The Sweet Escape (song)

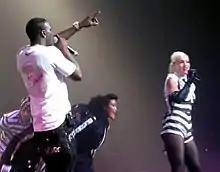
Akon and Stefani performing "The Sweet Escape" on The Sweet Escape Tour

In the United States, "The Sweet Escape" debuted at number 93 on the "Billboard" Hot 100 on the issue dated December 30, 2006. Following Stefani and Akon's performance of the song on "American Idol" in late March 2007, it peaked at number two on the chart dated April 14 behind Akon's subsequent single "Don't Matter", selling 140,200 downloads during that week. The song spent 15 consecutive weeks in the top 10 and remained on the chart for over nine months, listed at number three on the "Billboard" Hot 100 year-end chart. The single was successful in mainstream music, topping the Pop 100 and Pop 100 Airplay charts and reaching number two on the Mainstream Top 40 chart. It had strong airplay on adult contemporary stations and reached the top five of the Hot Adult Contemporary Tracks and Hot Adult Top 40 Tracks charts. The song was nominated for Best Pop Collaboration with Vocals at the 2008 Grammy Awards, but lost to Robert Plant and Alison Krauss' "Gone Gone Gone (Done Moved On)". At over 2.1 million downloads, "The Sweet Escape" was the third best-selling digital track of 2007, and Nielsen Broadcast Data Systems listed it as the fifth most played song of the year. The song had equal success on "Billboard"s Canadian Hot 100; it reached number two on unpublished versions of the chart, and debuted at number 14 when the chart was introduced during the week of June 2, 2007, the 10th week that "The Sweet Escape" had been listed. The song remained on the Canadian Hot 100 for over six months after the chart was officially introduced.